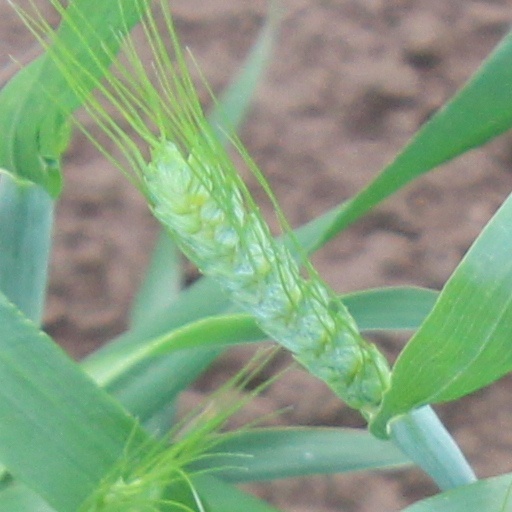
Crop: wheat